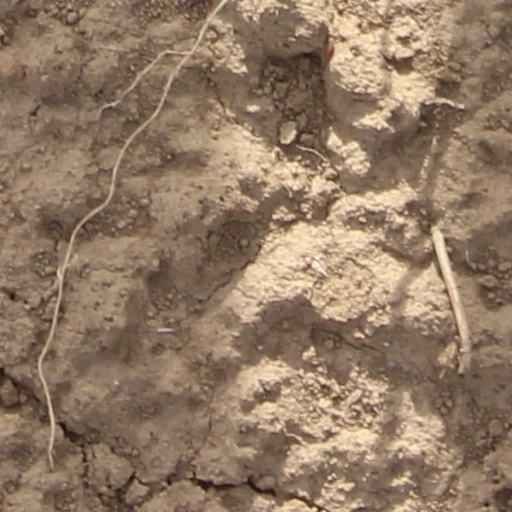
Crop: wheat